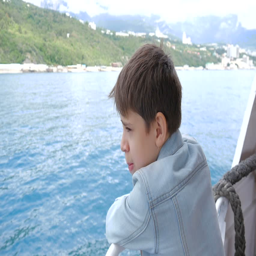
the boy on the ship in windy weather